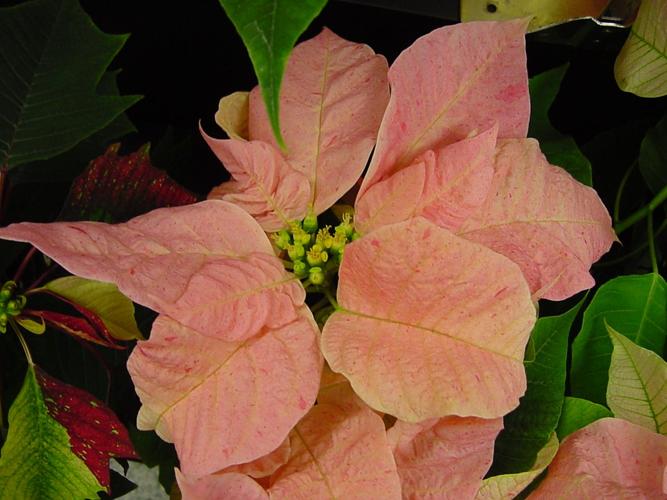
Label: poinsettia